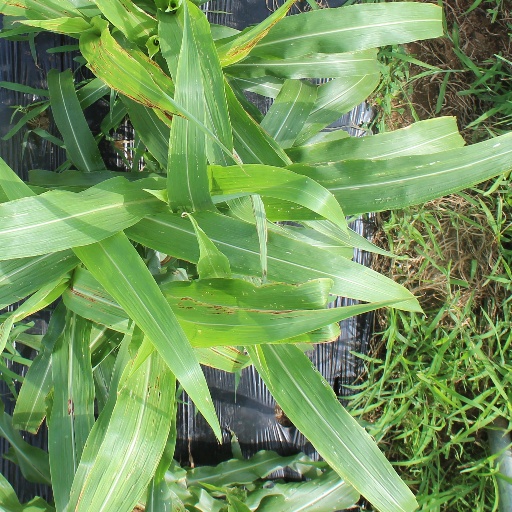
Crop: sorghum